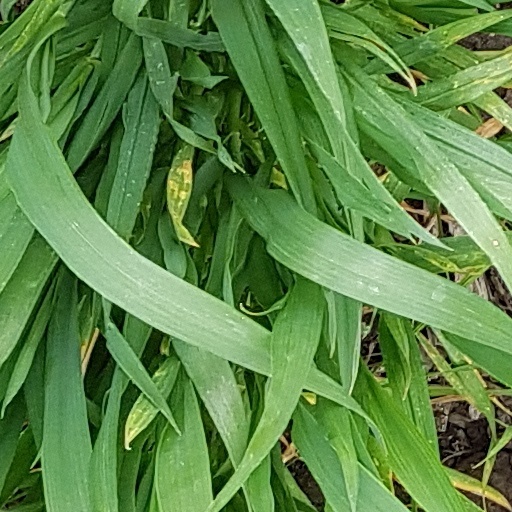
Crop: wheat